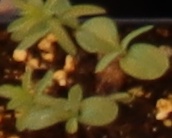
Label: Flax